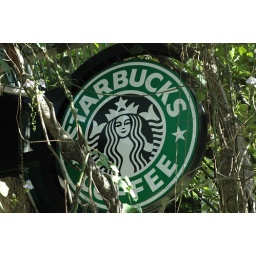
I just liked that Starbucks sign in the middle of all that lively green trees.... wonderful.